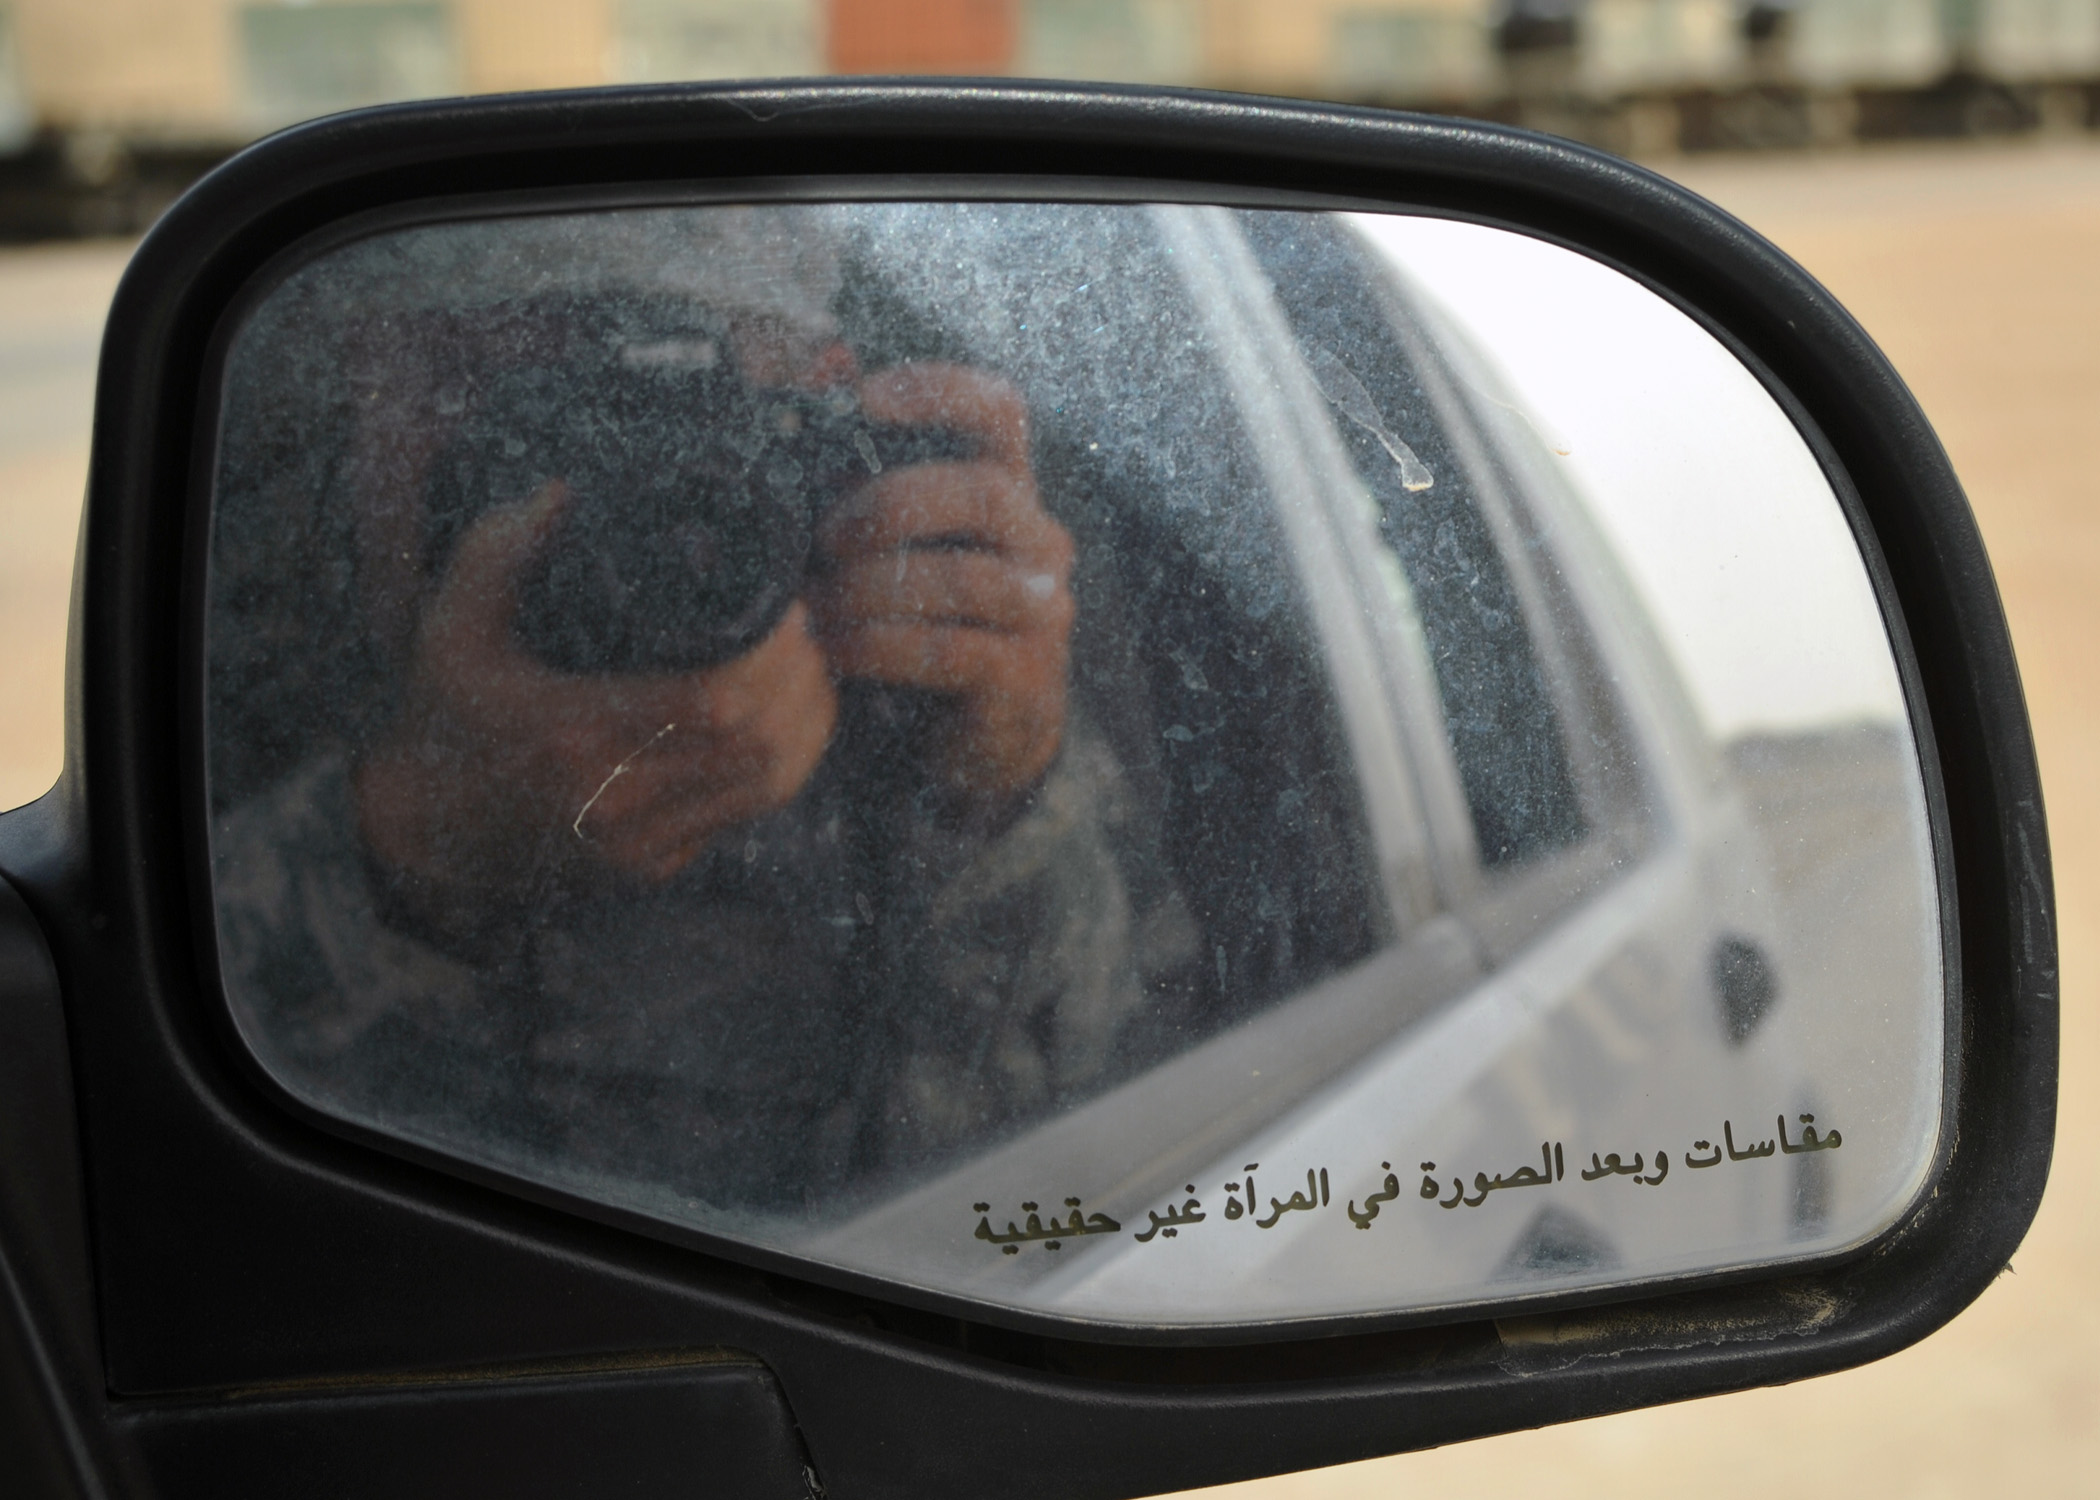
light, window, glass, driving, vehicle, windshield, television, steering wheel, bumper, rear view mirror, glasses, iraq, jointbasebalad, jbb, automotive exterior, automotive mirror